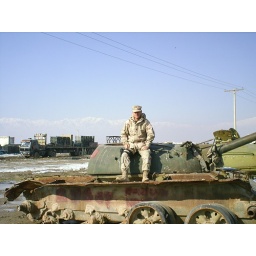
Me on an old Soviet tank. Those aren't clouds in the back, they're mountains